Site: brandenburg
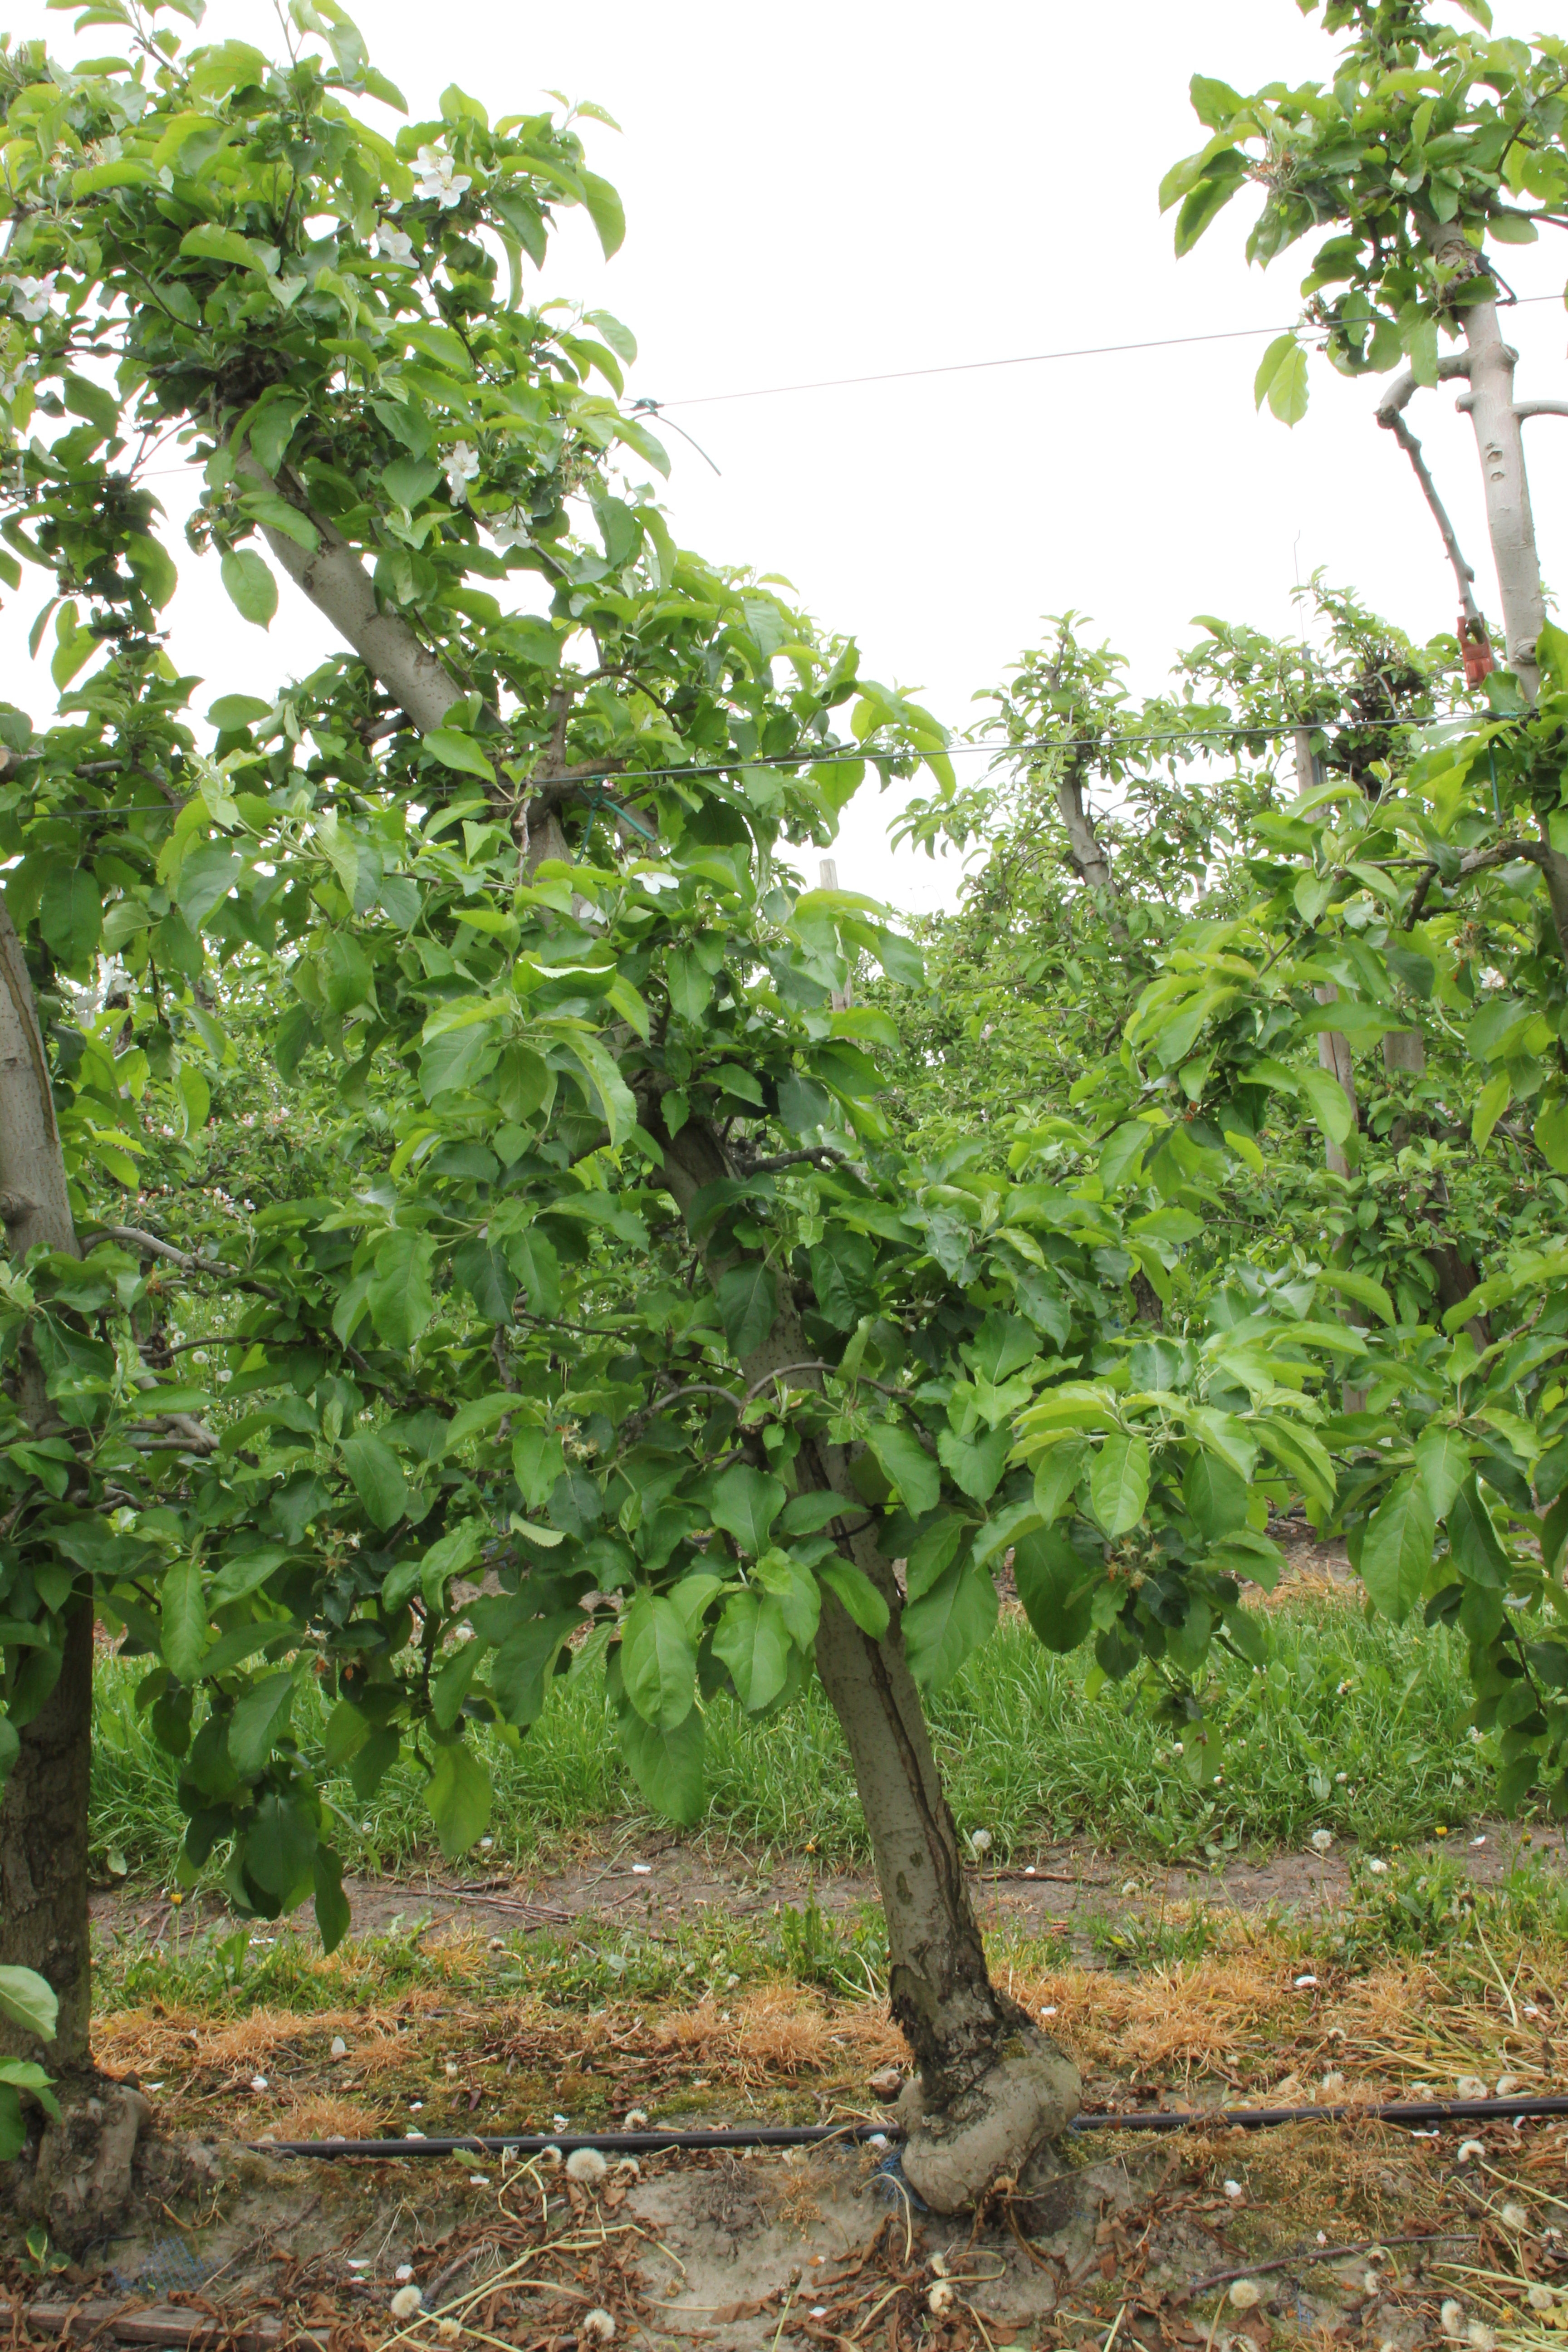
Growth stage (BBCH 67): Flowering